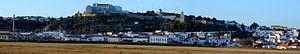
Cet article recense les monuments nationaux du district de Setúbal, au Portugal.